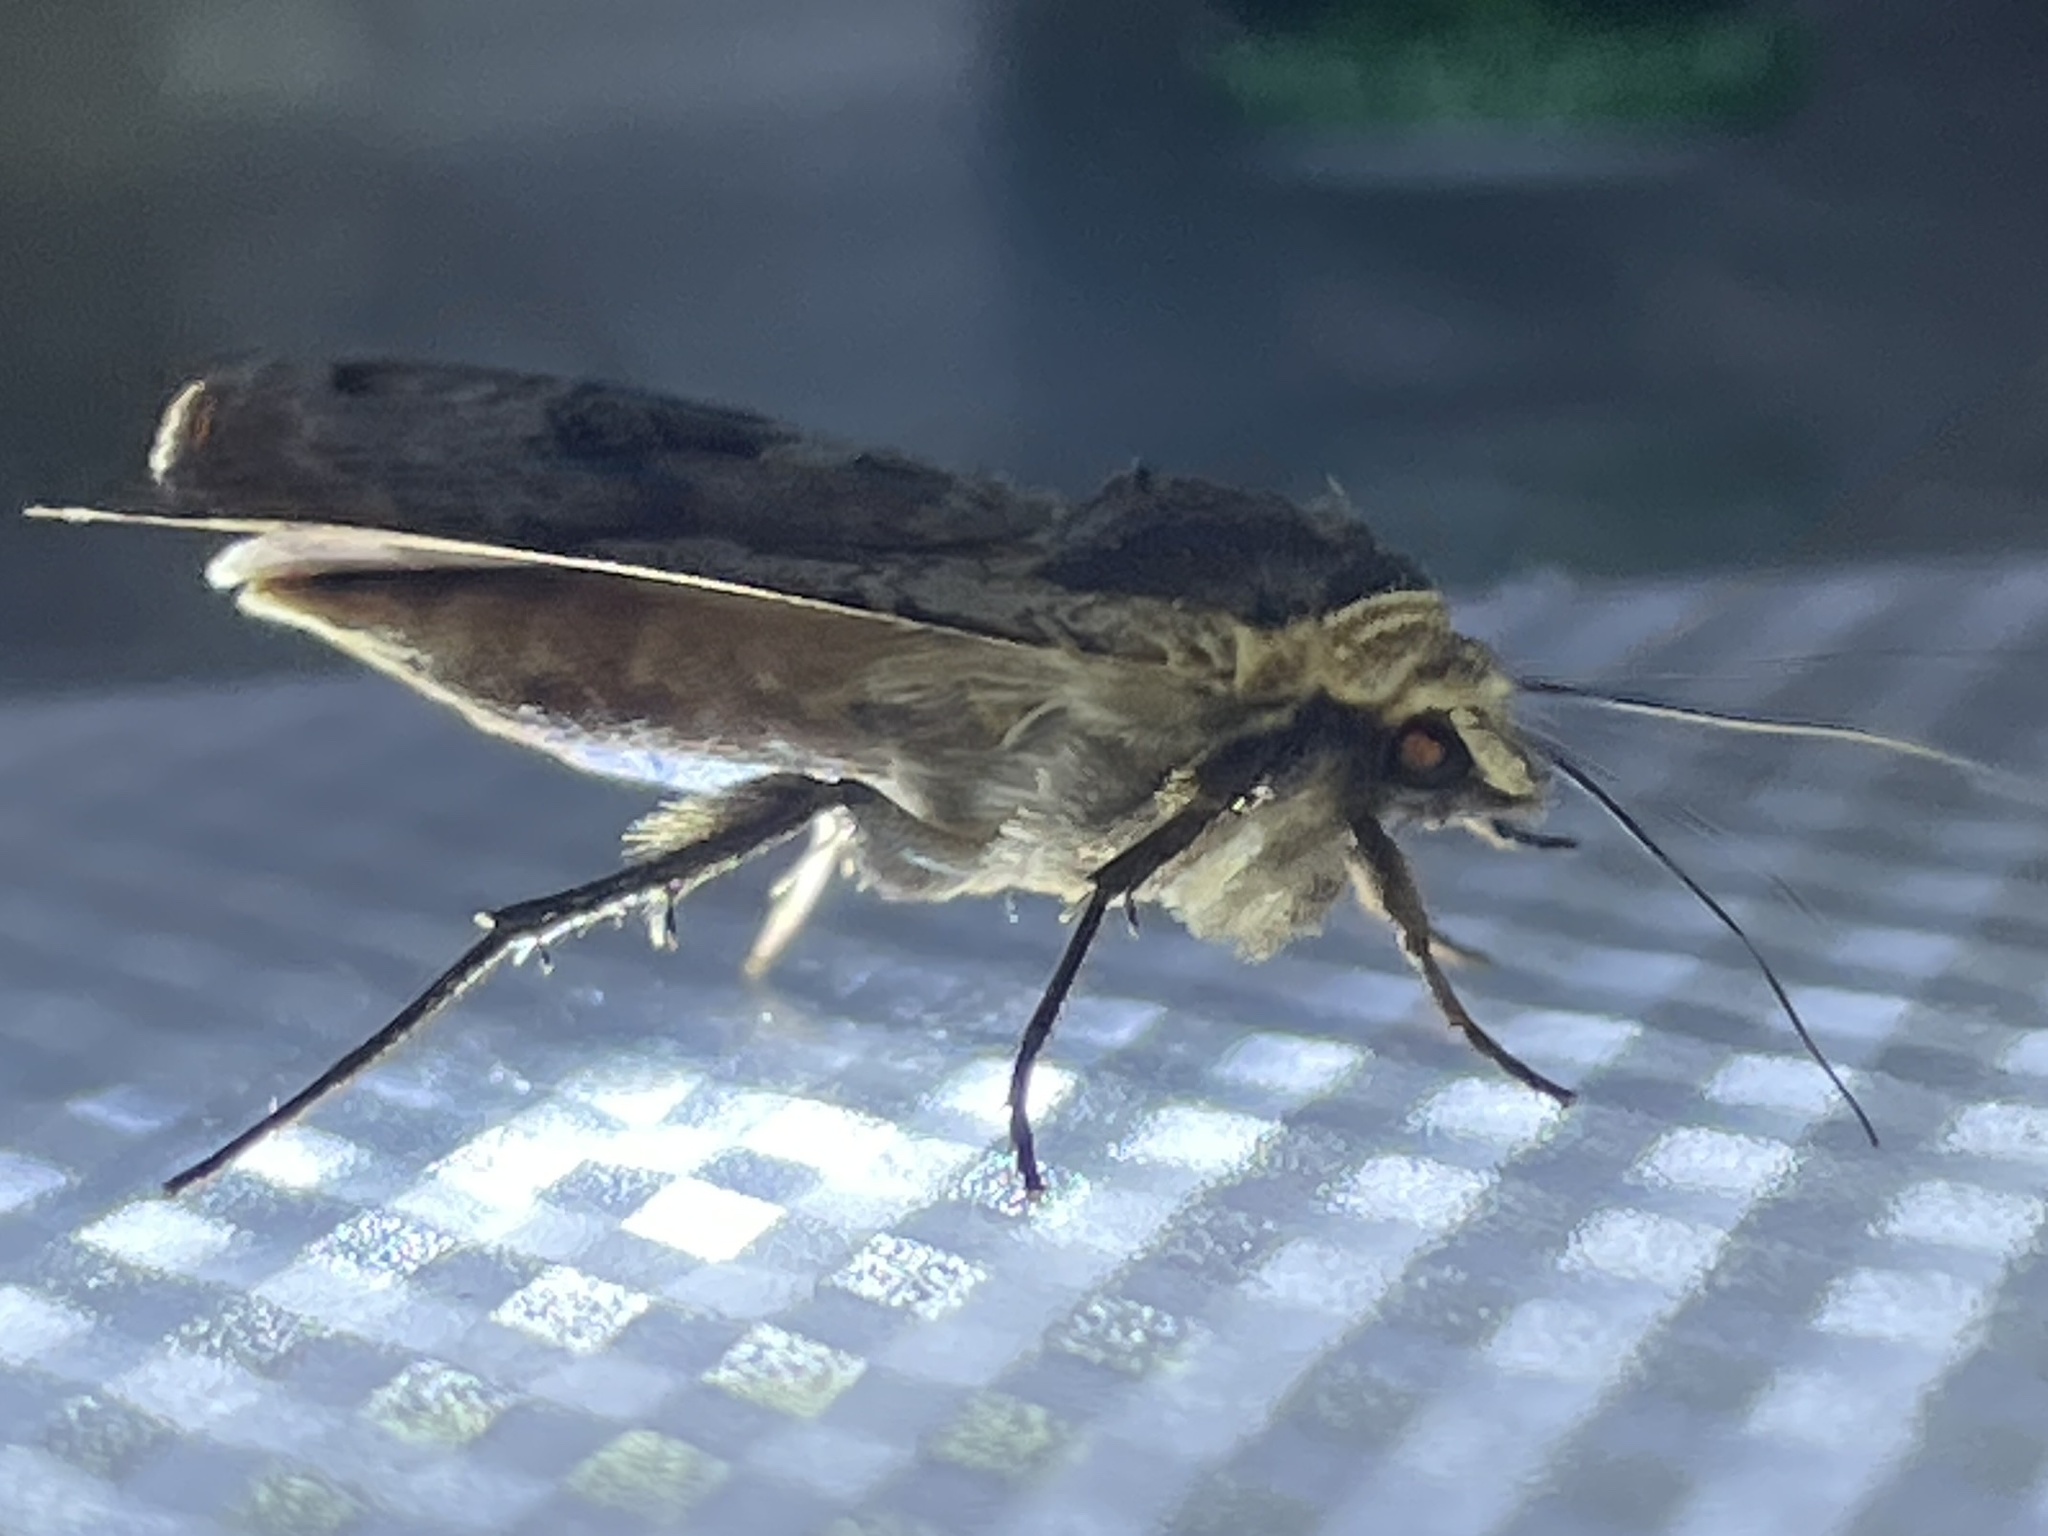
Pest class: cutworms